MIDAS technical analysis

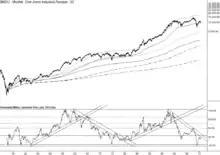
Detrended oscillator with trendline analysis and overbought/oversold levels on a monthly cash chart of the DJIA. Tradestation.

Developed by Bob English, the indicator calculates the percentage asset price deviation from a given MIDAS curve. Like other technical analysis oscillators, trendlines as well as horizontal support and resistance lines can be applied to the indicator, resulting in additional inflection points that may not be obvious on the price chart alone. The indicator can be applied to any chart timeframe.